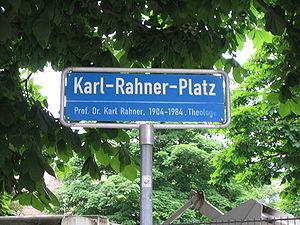
Karl Rahner, né le 5 mars 1904 à Fribourg-en-Brisgau et mort le 30 mars 1984 à Innsbruck, est un prêtre jésuite allemand, écrivain et professeur de théologie, reconnu comme l'un des théologiens chrétiens les plus éminents du XXᵉ siècle. Il eut une grande influence au concile Vatican II, dont il fut l'un des experts.